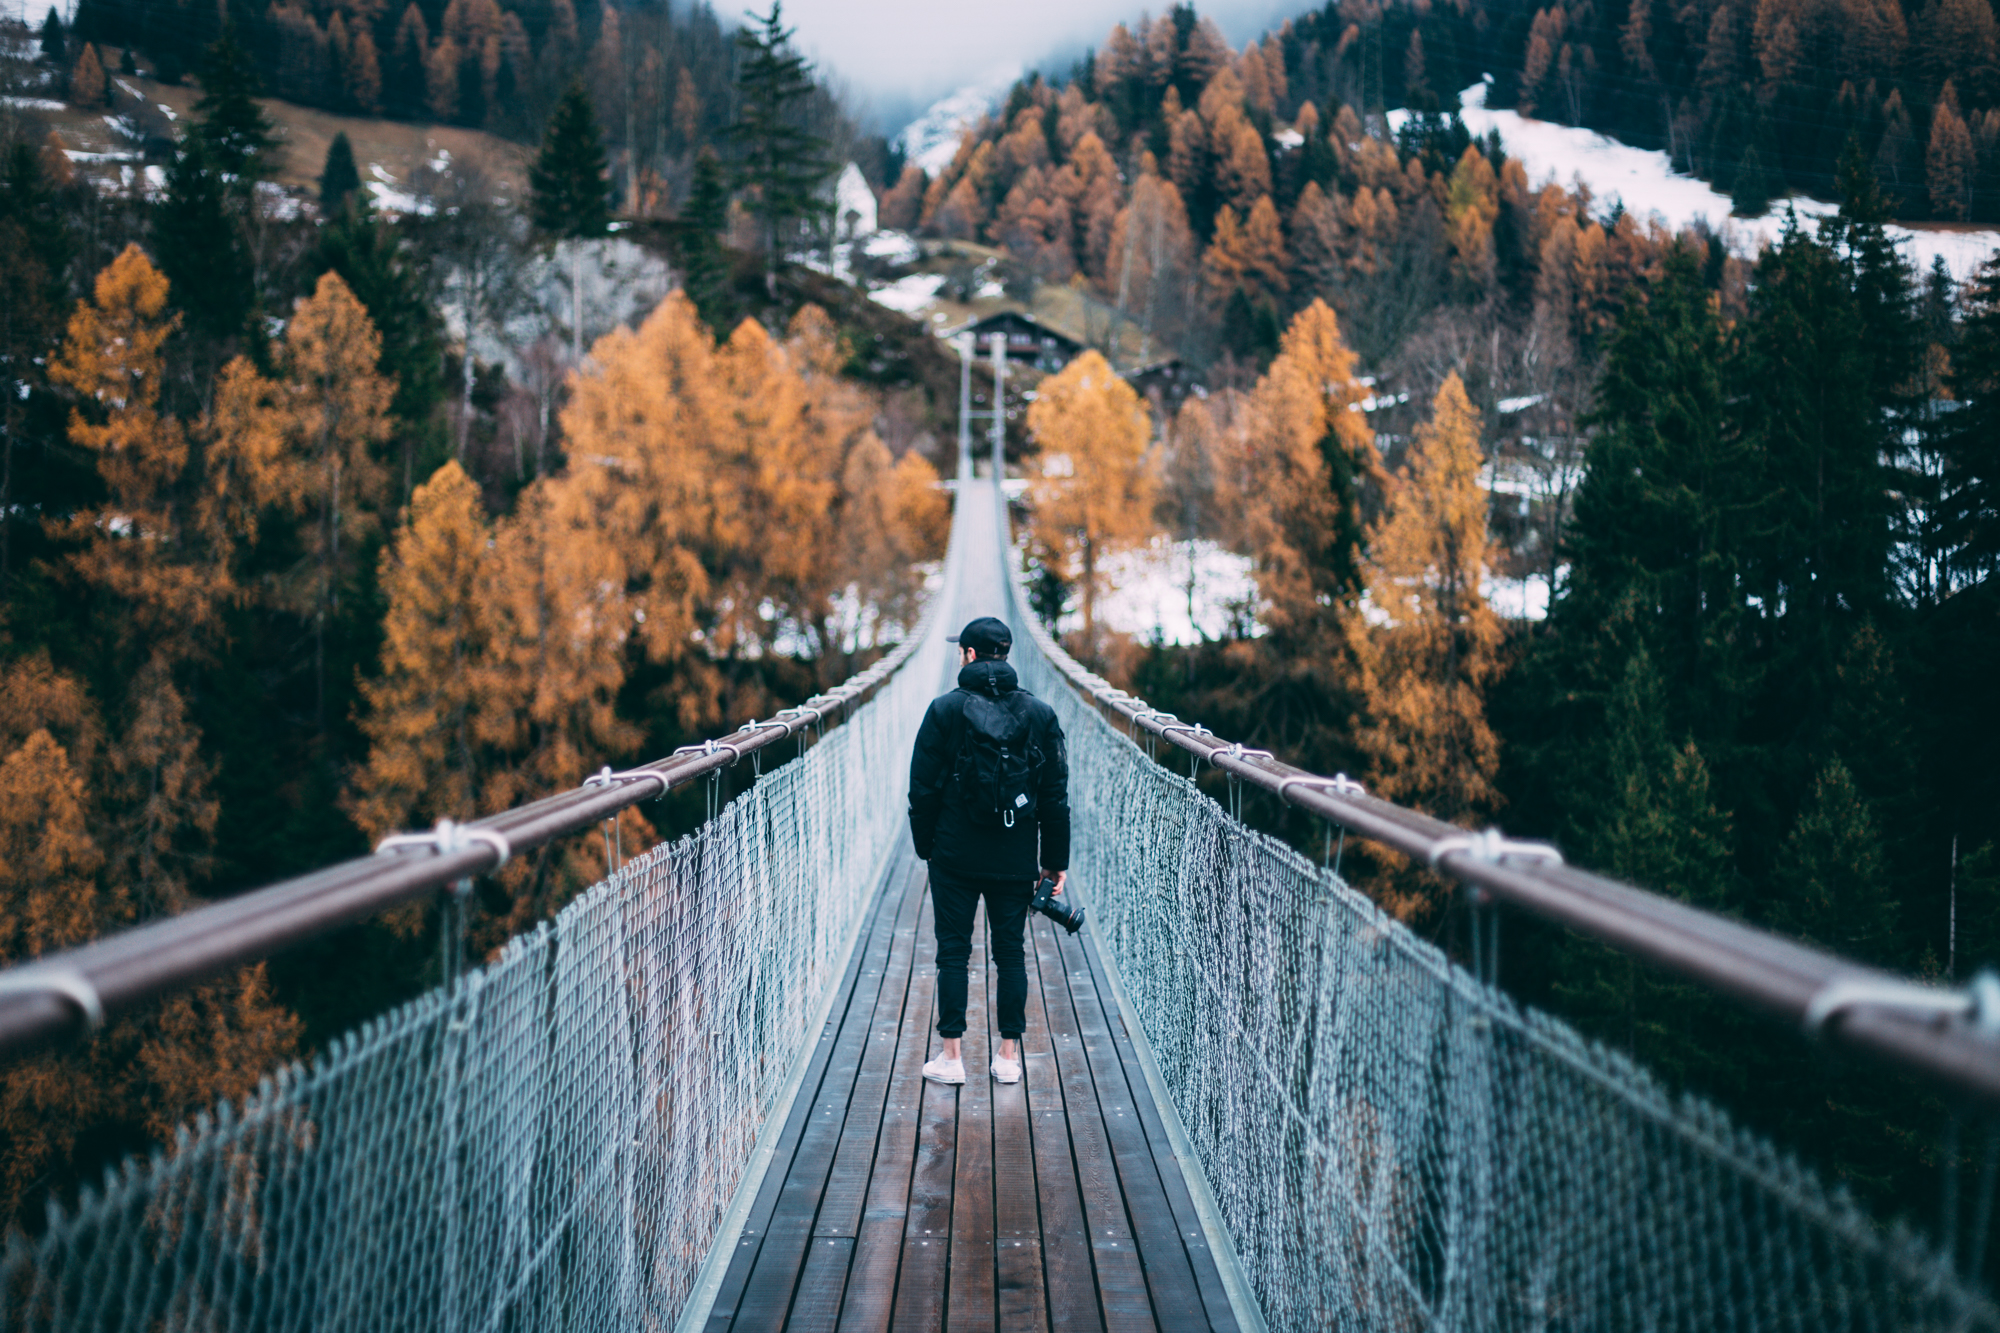
bridge, suspension bridge, sky, tree, nonbuilding structure, rope bridge, canopy walkway, photography, road, skyway, world, mountain, tourism